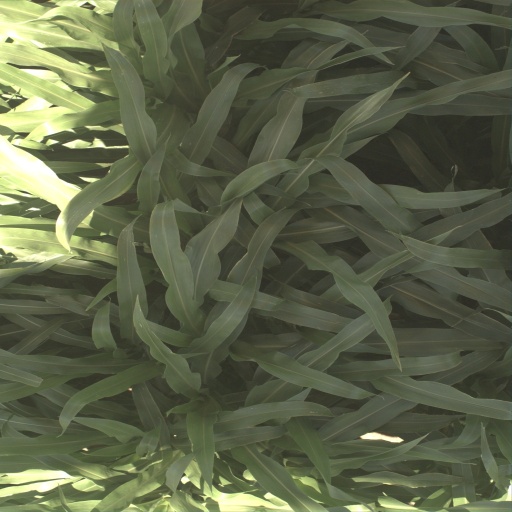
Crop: sorghum